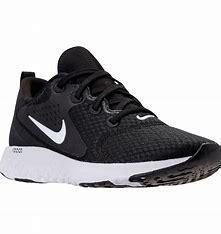
Brand: Nike
Model: Legend React